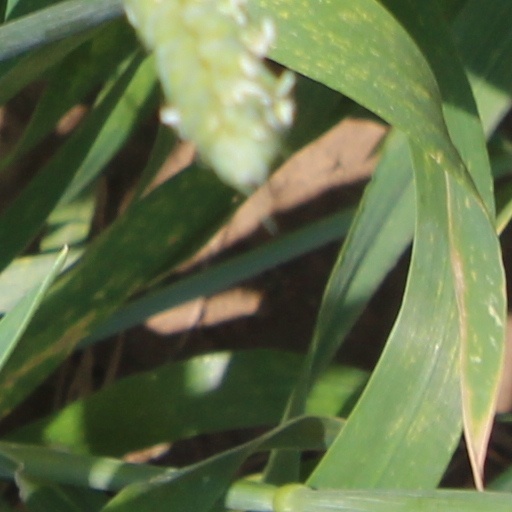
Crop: wheat